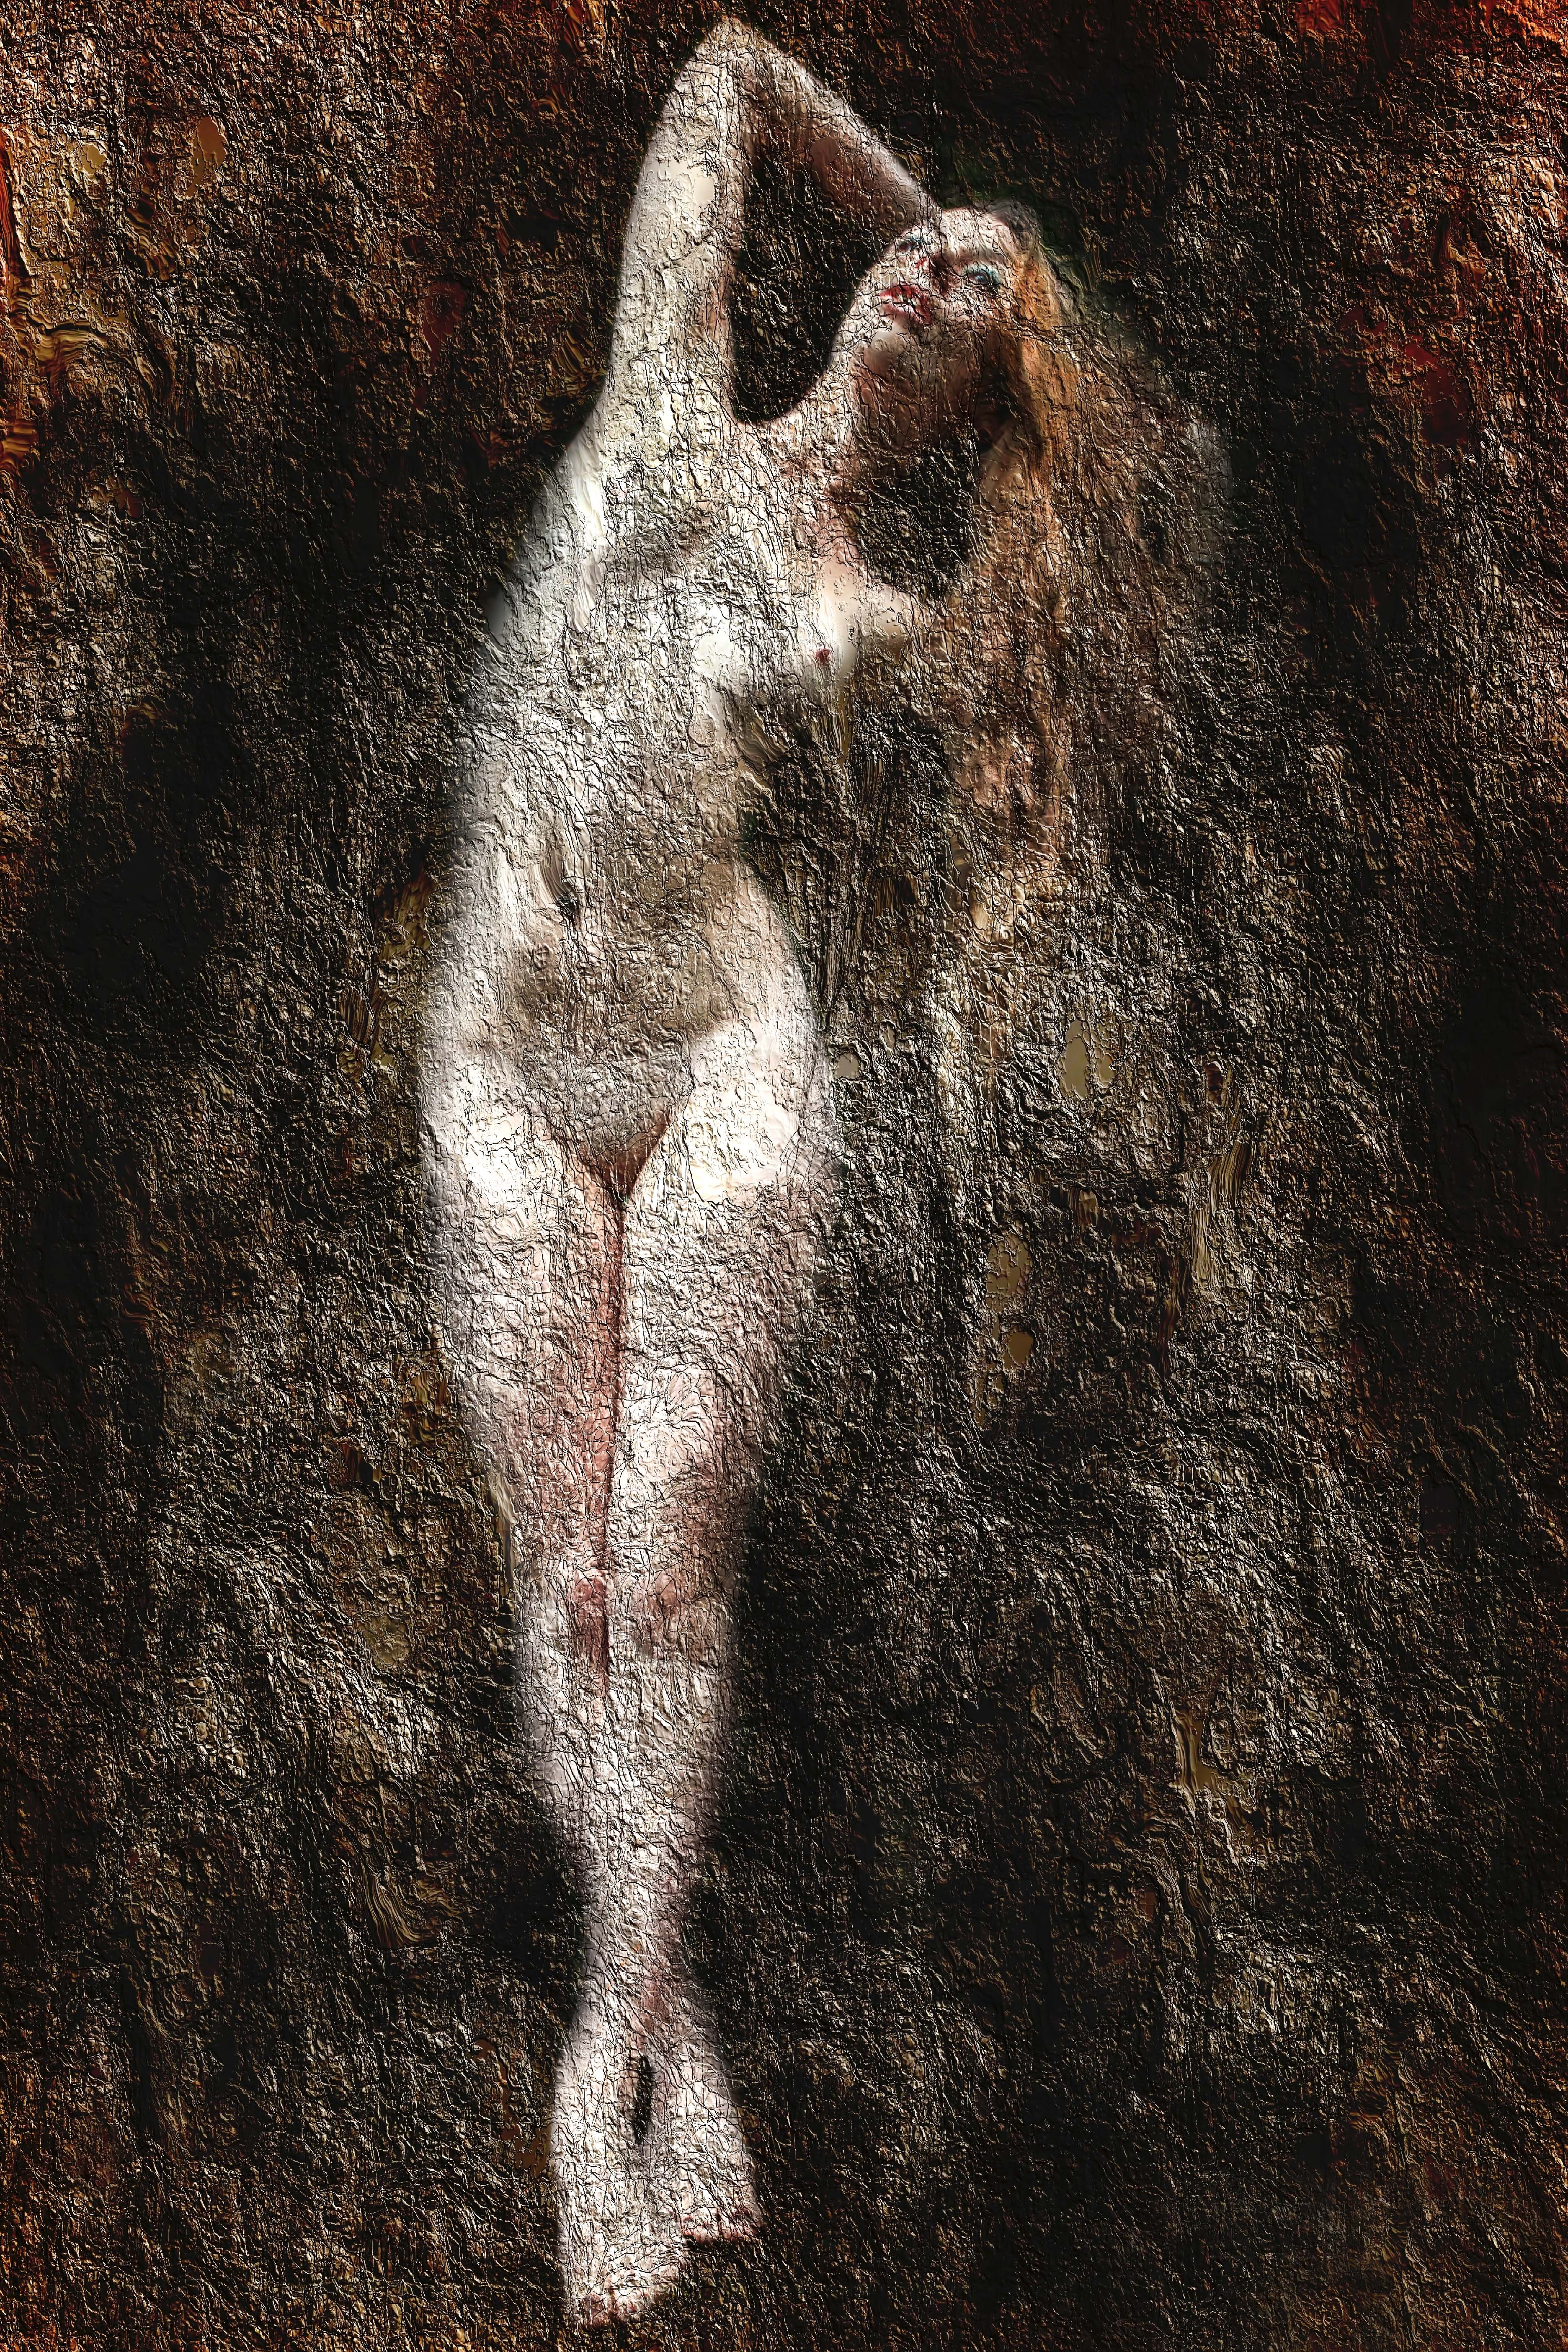
rock, person, sculpture, art, marble, nude, relief